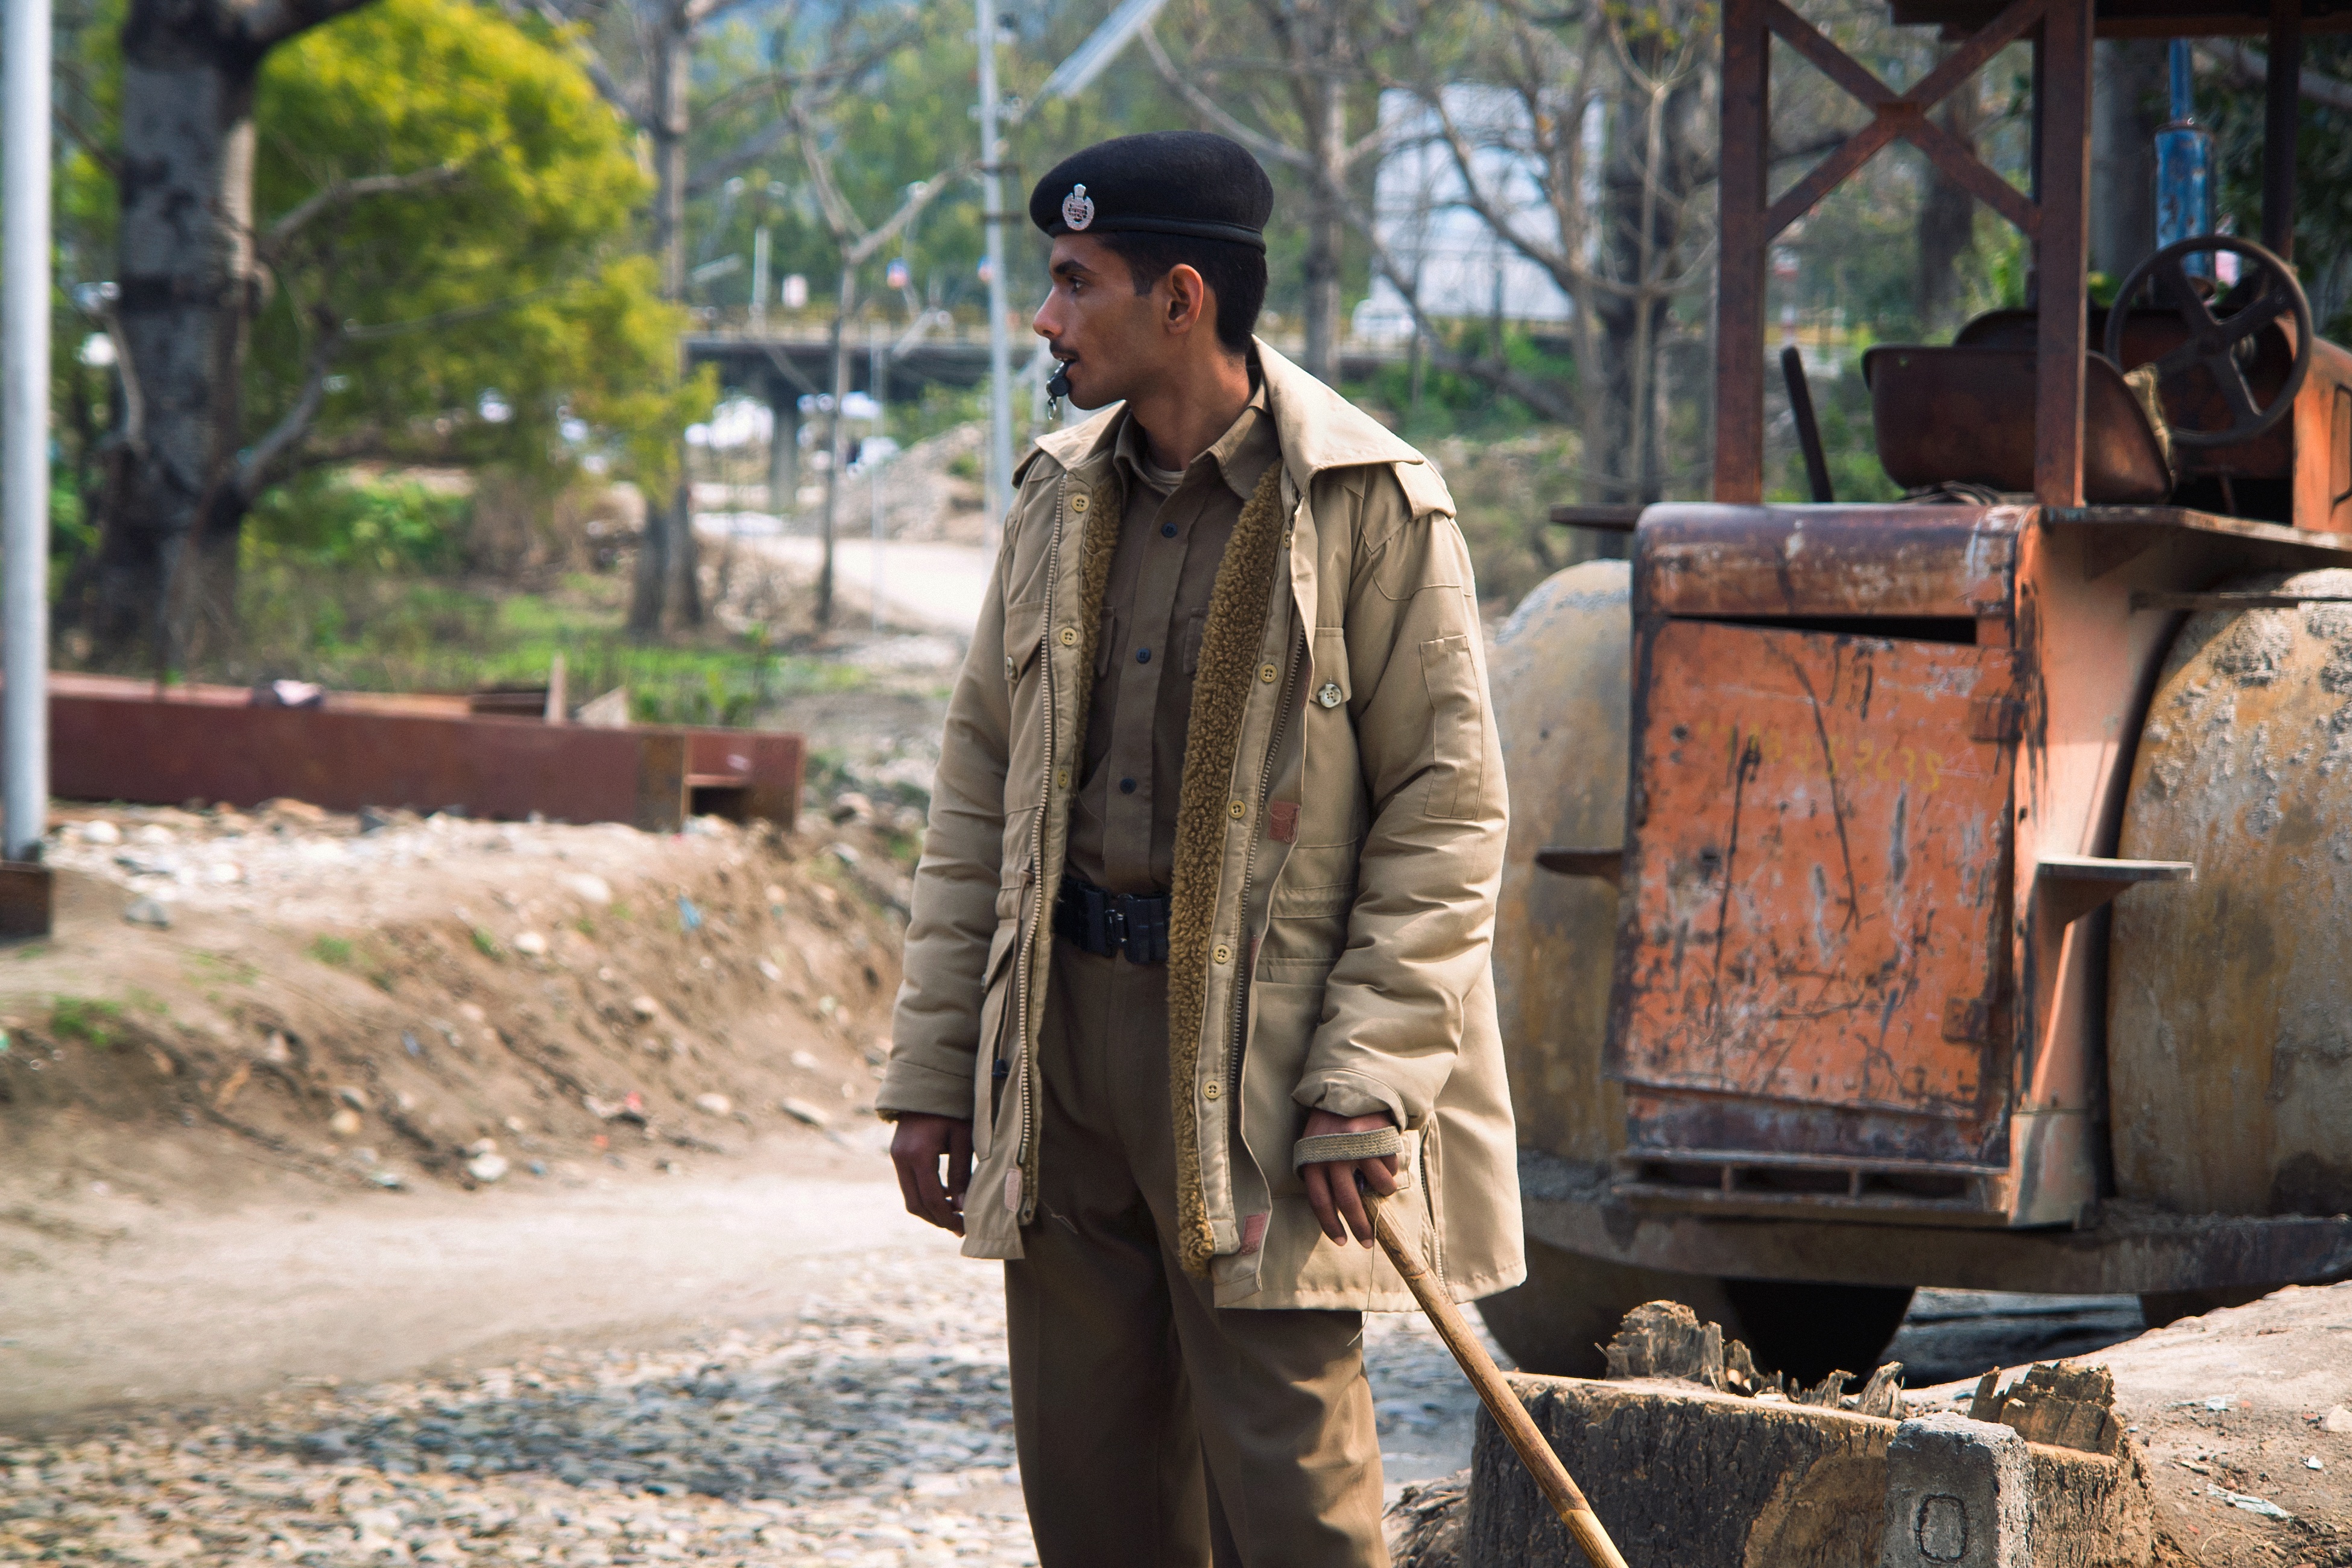
person, travel, military, soldier, asia, tourism, outside, india, guard